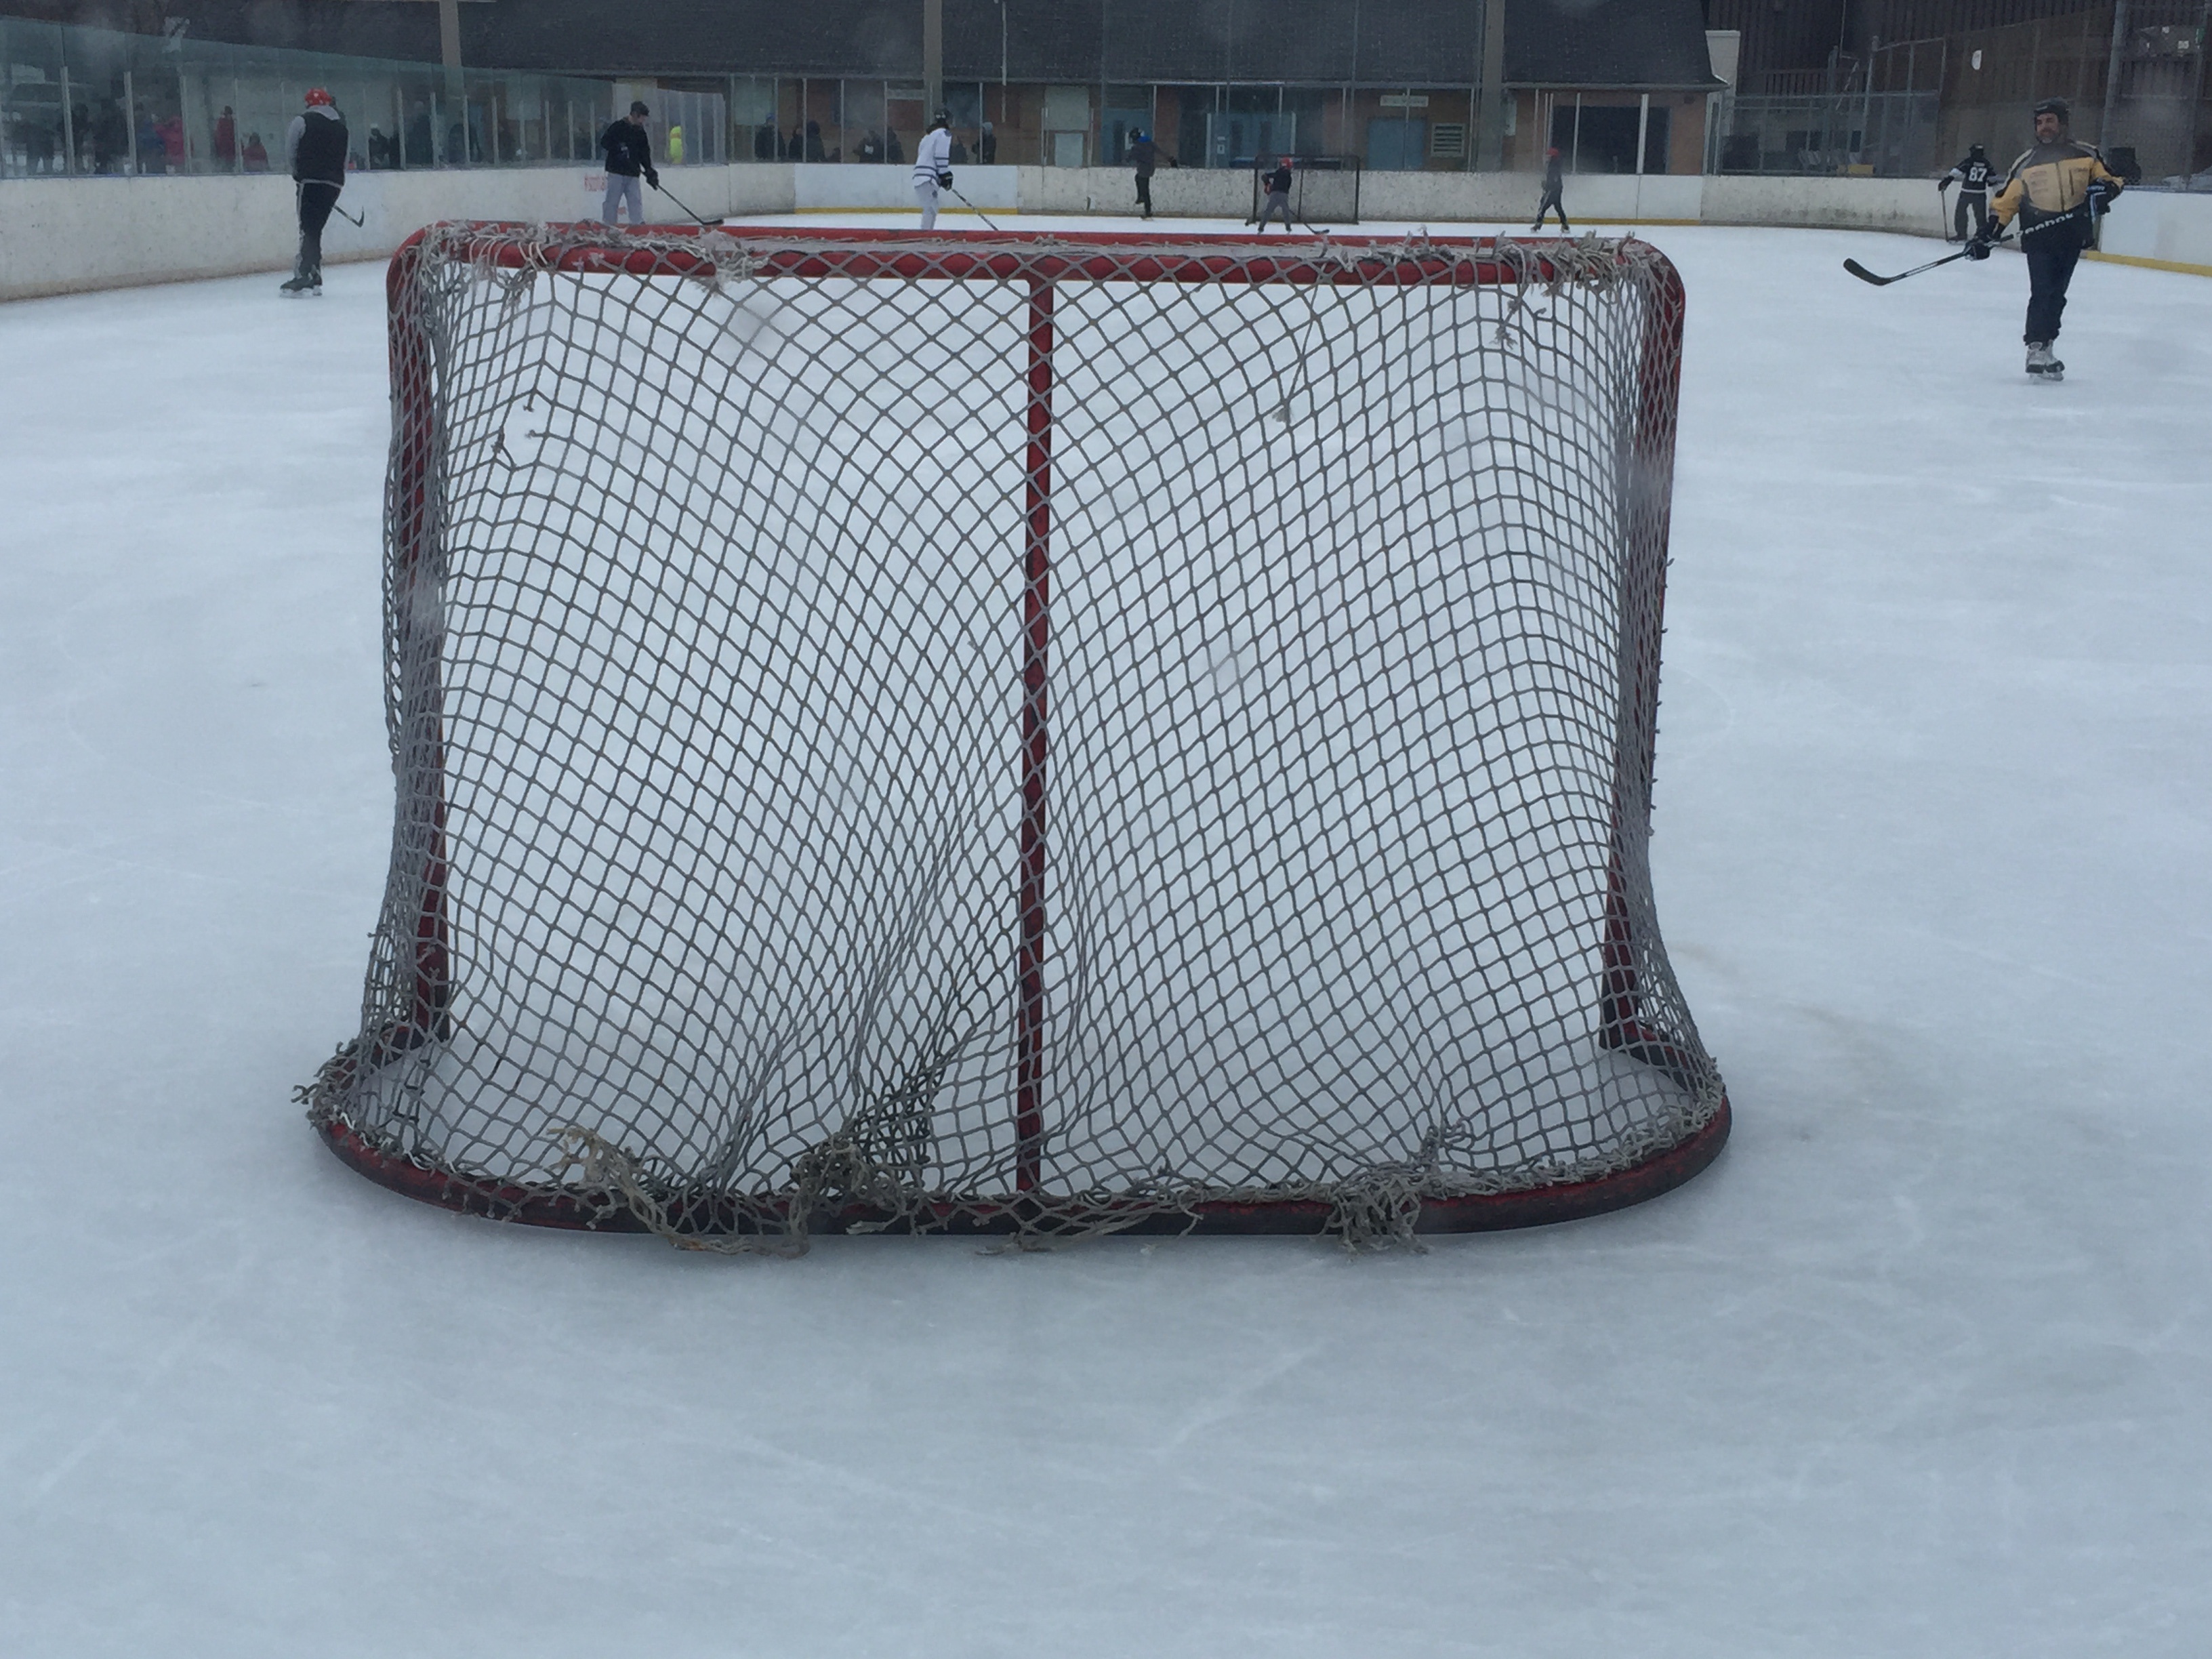
outdoor, winter, sport, ice, empty, goal, hockey, net, mesh, hockey rink